Epizephyrian Locris

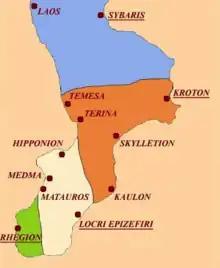
Greek City-states (underlined) of Calabria 6th c. BC

Epizephyrian Locris, also known as Locri Epizephyrii or simply Locri, was an ancient city in Italy located in Calabria on the Ionian Sea. It was founded in the beginning of the 7th century BCE as a Greek colony by colonists from Locris in central Greece. The ancient city gave its name to the modern town of Locri, Italy.